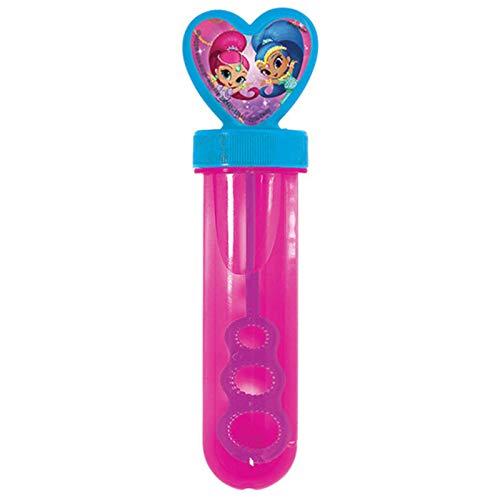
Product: Shimmer and Shine Bubble Tube | Party Favor
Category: Toys & Games | Sports & Outdoor Play | Bubbles
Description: Bubble solution and a bubble wand made of plastic attached to the lid with Shimmer and Shine design.
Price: $5.99
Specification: ProductDimensions:2.9x1.3x0.6inches|ItemWeight:2.08ounces|ShippingWeight:2.08ounces(Viewshippingratesandpolicies)|ASIN:B06XG1R8H3|Itemmodelnumber:BB397942|Manufacturerrecommendedage:36months-5years